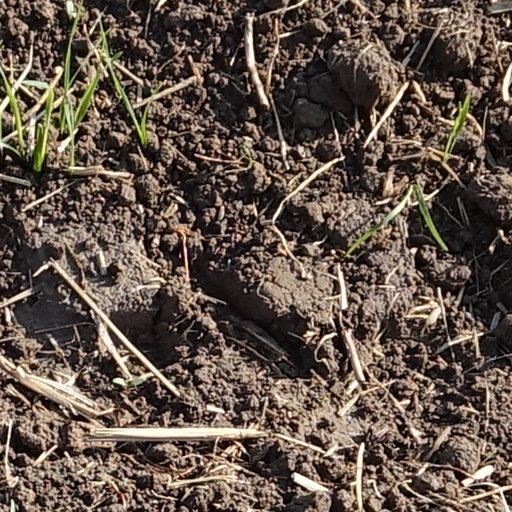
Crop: wheat